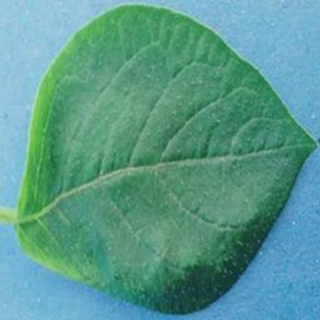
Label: healthy_potato